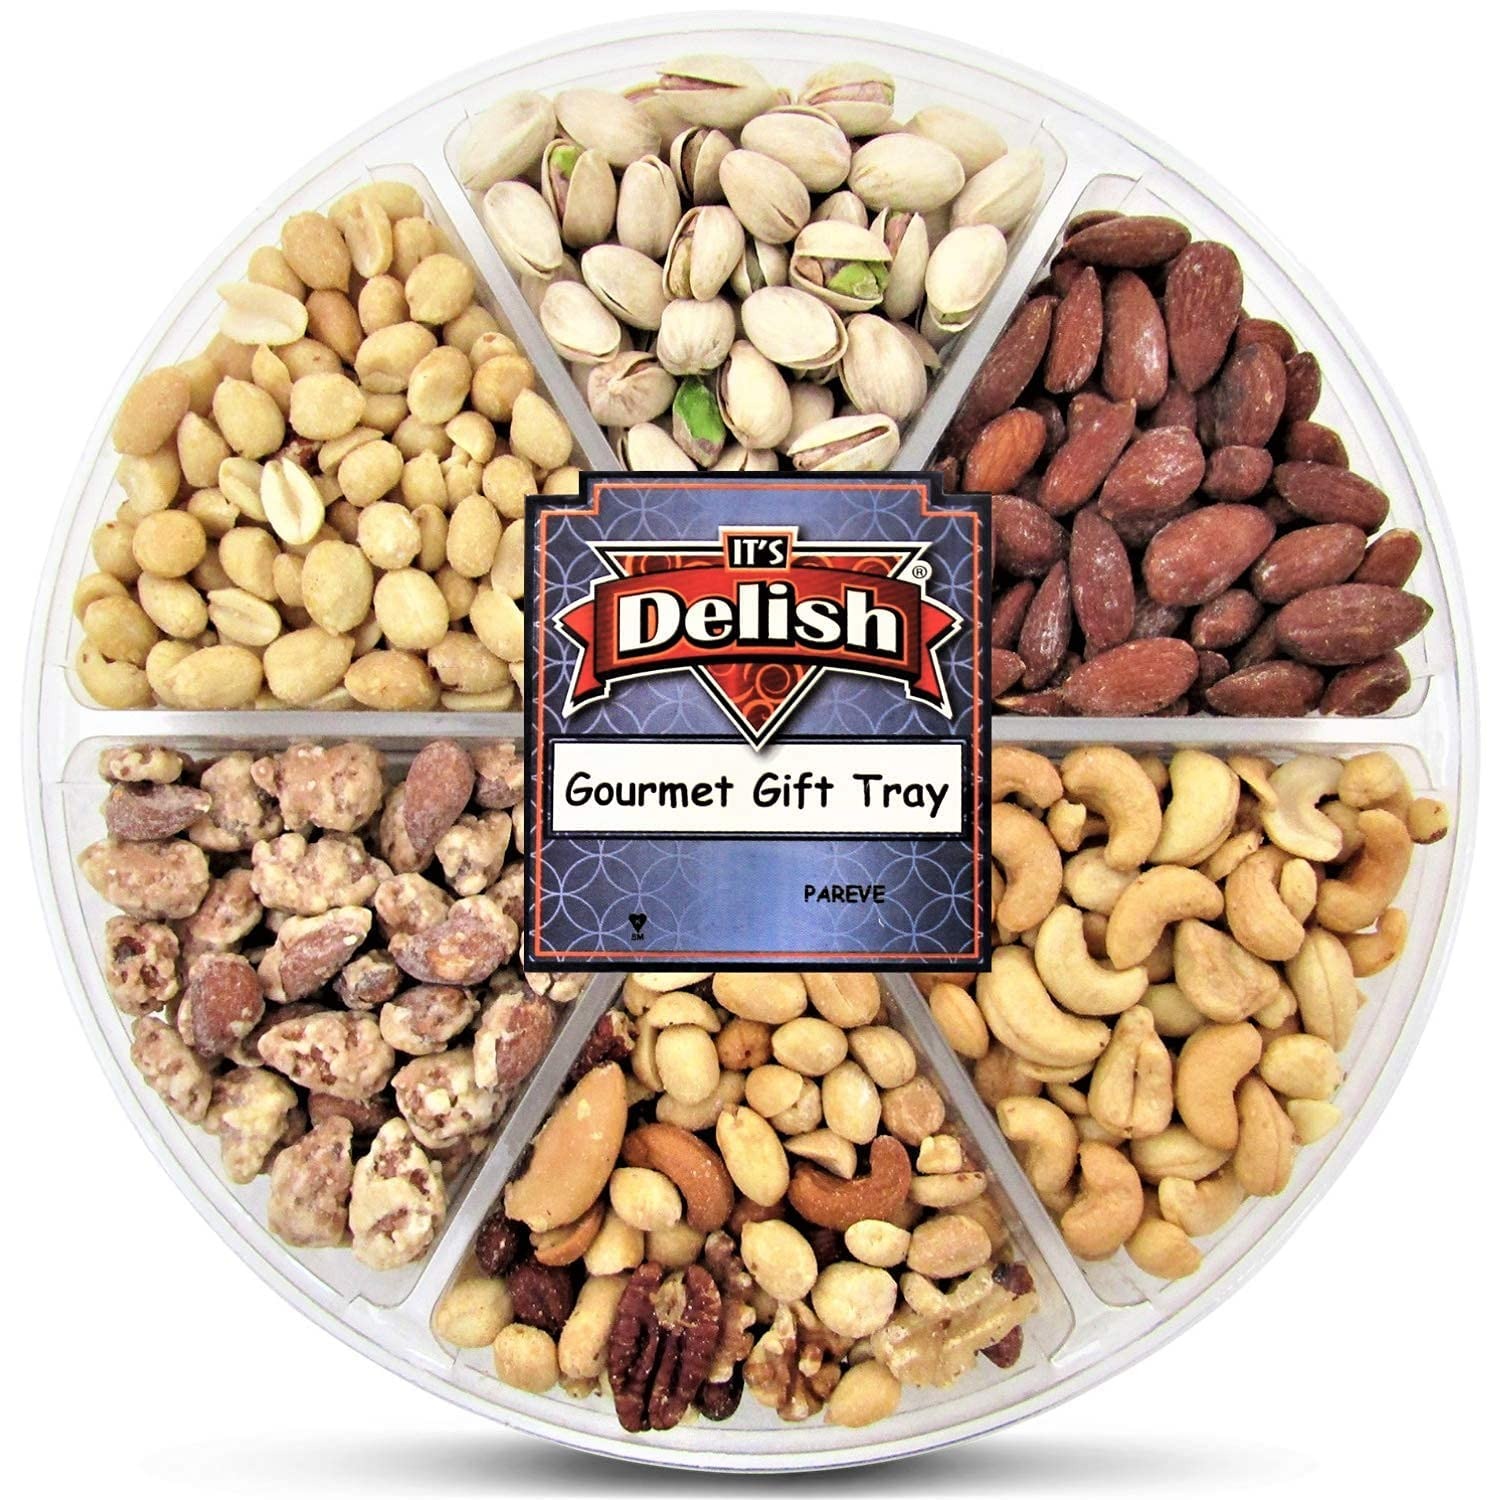
Item Name: Gourmet Nuts Gift Basket - Nut Assortment Large Gift Tray 6-Pt by It's Delish – Gift Box for Valentines Fathers Mothers Day, Family Parties, Birthday, Anniversary & Sympathy - Vegan, Kosher
Bullet Point 1: 🛍️ DELICIOUS VARIETY NUTS & DRIED FRUITS – Do you want your gift to make the most lasting impression ever? Give a elegant assorted nuts gift basket of the most exquisite variety of nuts! Premium Quality Gourmet Gift Tray 6-Pt by It's Delish. An ingenious gift that will impress and excited all recipients!
Bullet Point 2: 🎁 PERFECT CLASSY GIFT – Large 25 Oz Platter - Holds a variety of luscious Roasted Salted Peanuts, Roasted Salted Almonds, mouth-watering Salted Cashews, Roasted Salted Mixed Nuts, Toffee coated Almonds and treat for the holiday and any occasion, looks great tastes awesome.
Bullet Point 3: 💝 BEST SELLING NEW GIFT BOX DESIGN – 6 section Variety Gifts Set Trays Perfect for all occasions and holidays, including an everyday Thank You gift, Father’s Day, your Thanksgiving table, or send as a token of sympathy, Christmas Parties, New Year Events, Mother Day, Friendship day, Sisters & Brothers, Gourmet Fruits gift sets by Its Delish brand. – Box design may vary.
Bullet Point 4: 📦 WHAT A SURPRISE! – Treat your loved ones and acquaintances with this platter of addictive goodness. Our designers have chosen to encase this fruit and nut gift baskets in a contemporary round shaped container featuring six sections. These gift of nuts will relay your message to your recipient in the most articulate manner.
Bullet Point 5: 🎀 QUALITY & KOSHER – This is a different gift that will impress and excite all recipients! Certified OU Kosher Parve Non-Dairy, Vegan Made in the USA Order from the factory direct! All nuts that made it into this gift tray were hand selected for quality and freshness. The resulting ensemble is a delightful variety of gourmet treats that will please the most discerning pallet.
Product Description: <p></p><b> Gourmet Holiday Nuts Assortment Large Gift Tray 6-Pt by It's Delish </b><br><br> It's always a pleasure to receive, it's heartwarming. To give is an honor. Its Delish created a gourmet assortment of delights that will surely be a pleasure to give and of course to get. Holds a variety of luscious treats for the holiday and any occasion - looks great tastes awesome. They"ll be appreciated by family, guests, and hosts, at birthday parties or an anniversary, for the holidays, get well wishes, housewarming gift, sympathy or just to say 'thank you'. They will savor the gift and appreciate the gesture! Since we are the factory, we can assure you that these are fresh and delicious. Bon appetit!</p><p></p> The 6-section variety gift tray includes<p></p>🎁 Roasted Salted California Almonds<p></p>🎁 Roasted Salted Peanuts<p></p>🎁 Roasted Salted Cashew Nuts<p></p>🎁 Roasted Salted Pistachios in Shell<p></p> 🎁 Roasted & Salted Mixed Nuts<p></p> 🎁 Toffee Coated Almonds<p></p>What a great selection! Think ahead and order now! <p><br><b>About It's Delish!</b><br><br>It's Delish was established in 1992 and is located in North Hollywood, California. It's Delish is a food manufacturer and distributor who produces over 500 gourmet food products including licorice, sour belts, taffies, caramels, Jordan almonds, chocolates, nuts, fruits, trail mixes, spices, and the spice blends. It's Delish also produces organics and all natural products. We give you the opportunity to order from the factory direct!<br><br>It’s Delish! prides itself on the four pillars that are at the foundation of everything we do.<br><br>Innovation Quality Value Service
Value: 1.0
Unit: Count

Price: 36.99